The Amazing Race Norge 2

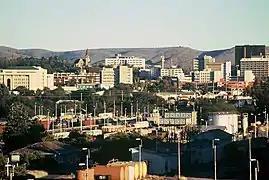
Most of the tasks in Leg 3 took place in Windhoek, the capital city of Namibia.

In this leg's Roadblock, one team member had to recreate three beach houses using wooden puzzle pieces to receive their next clue. They could only construct the beach house matching the three numbers given to them.